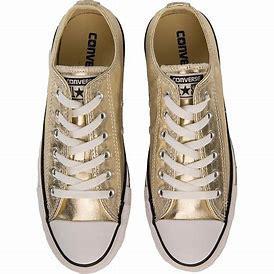
Brand: Converse
Model: Ctas Ox